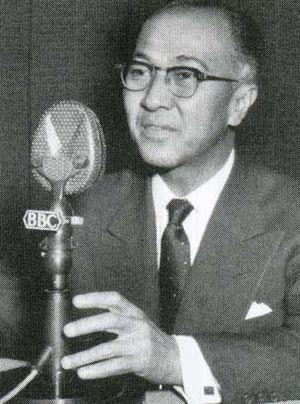
Phot Sarasin, est un homme d'État. Il a été le 12ᵉ Premier ministre de Thaïlande en automne 1957 et le premier secrétaire de l'Organisation du traité de l'Asie du Sud-Est en 1957.
Depuis le coup d'État de 1932, le Premier ministre est le chef du gouvernement de la Thaïlande. Il est désigné par un vote de l'Assemblée nationale à la majorité simple ou directement par le roi de Thaïlande. Les Premiers ministres thaïlandais sont généralement des chefs de parti ou de coalition majoritaire, des proches du roi ou des militaires qui ont dirigé un coup d'État.